NBC Opera Theatre

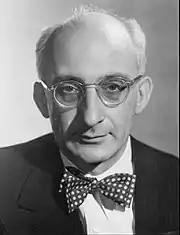
Conductor Peter Herman Adler, 1951.

Conductor Peter Herman Adler served as the NBCOT's music and artistic director, and Samuel Chotzinoff as the company's producer. Conductor Herbert Grossman was an associate conductor with the company when it was founded, but was later promoted to conductor in 1956. From that point on Adler and Grossman shared the conducting load while Adler remained Music Director. NBC disbanded the NBC Opera Theatre in 1964 and liquidated its assets. The company performed a total of 43 operas for NBC, the majority of which were broadcast on the program NBC Television Opera Theatre. The organization's work garnered 3 Primetime Emmy Award nominations. All of the performances were broadcast live from an NBC studio and were not pre-recorded or edited before airing, although kinescopes and later videotapes were made of live broadcasts for delayed broadcast purposes in some areas.